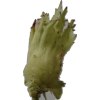
Label: peanut_shell_1x